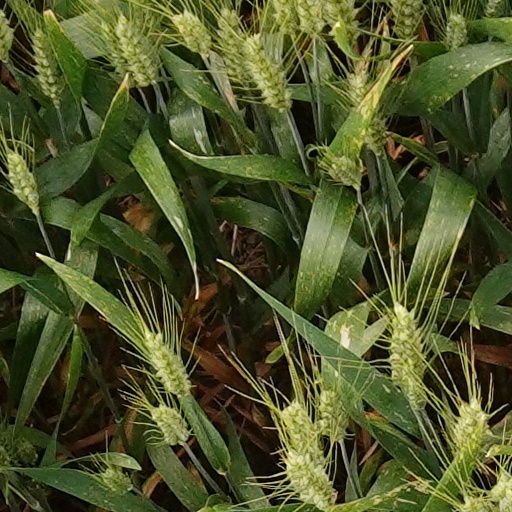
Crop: wheat